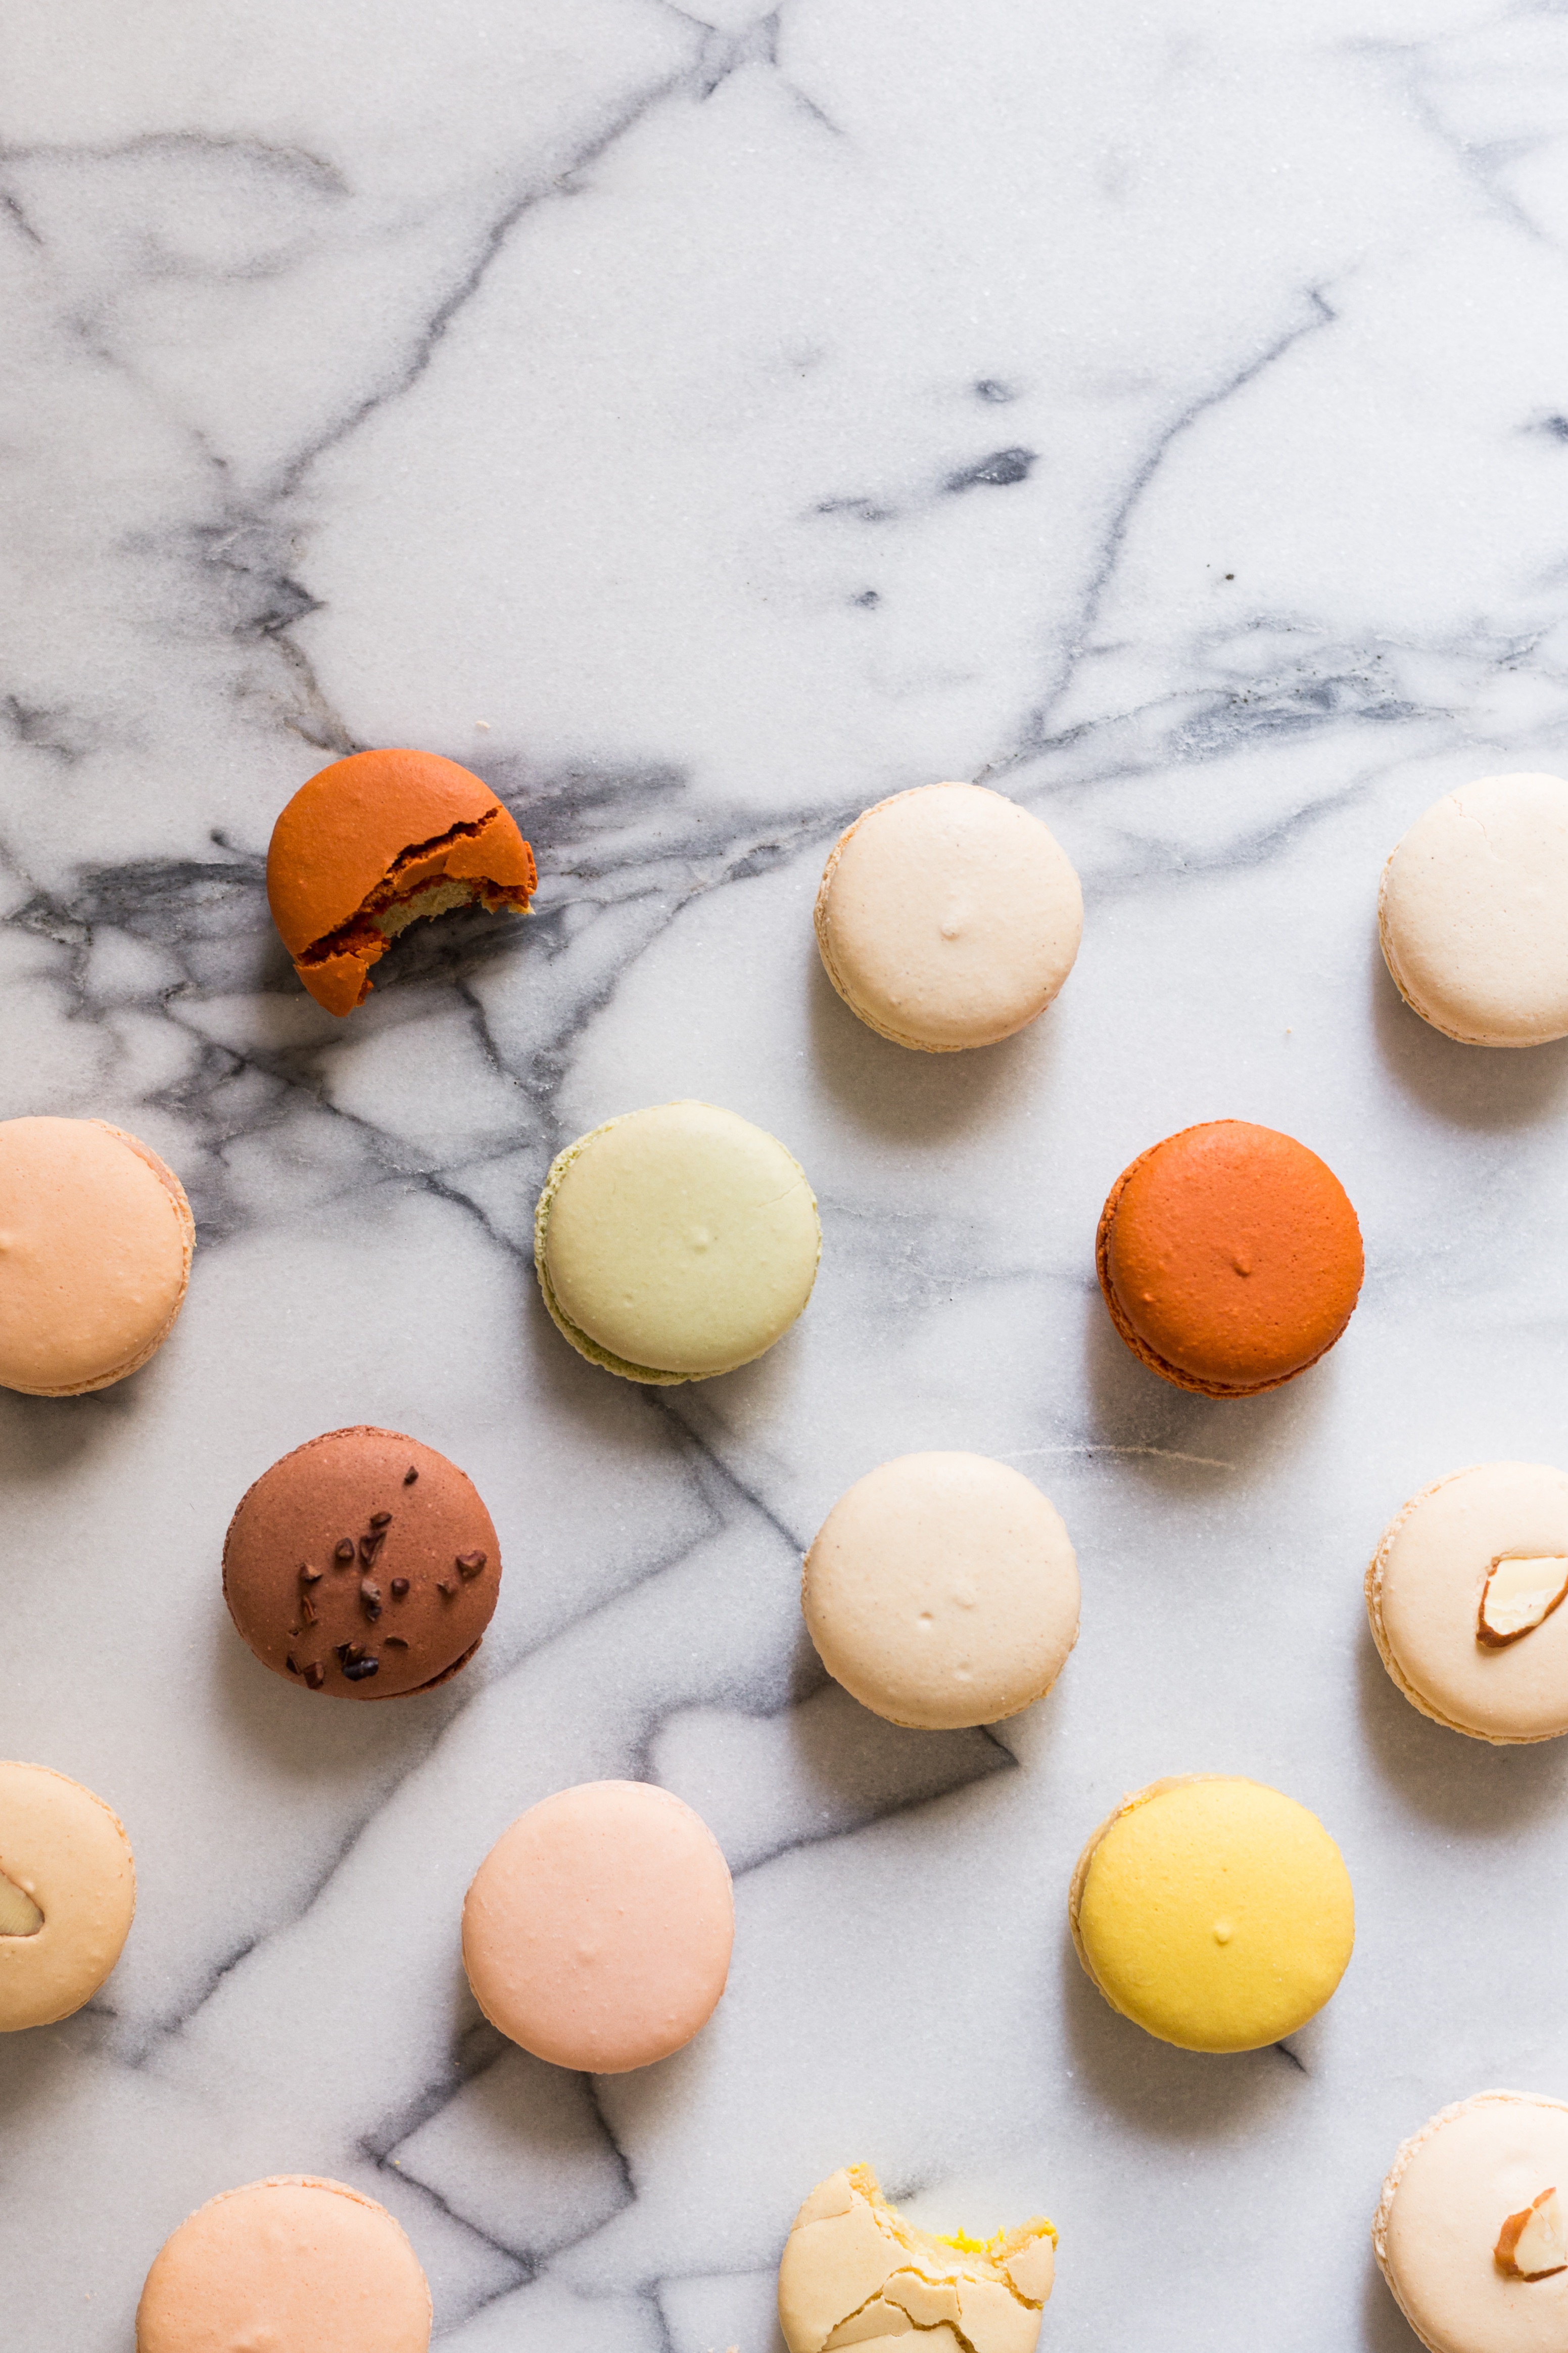
food, baking, macaroon, dessert, icing, sweetness, flavor, snack food, cookies and crackers